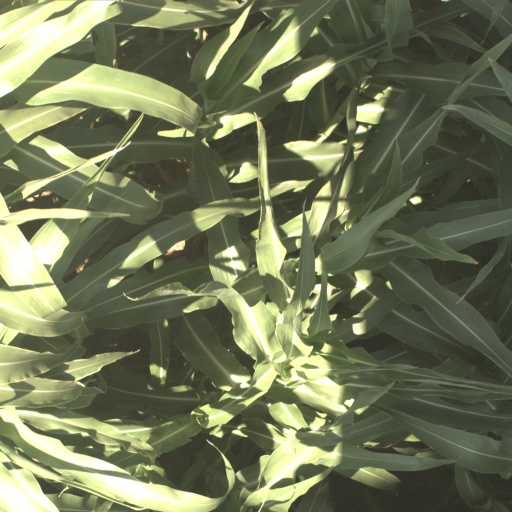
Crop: sorghum